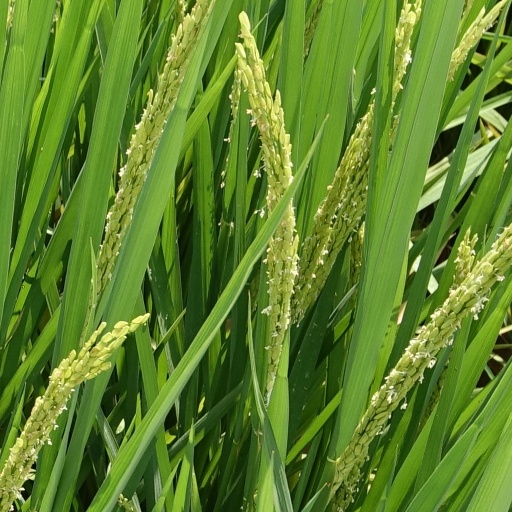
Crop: rice